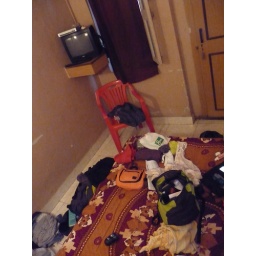
First few nights in Mumbai. Pretty gross bathroom but the bed was awesomely flat!